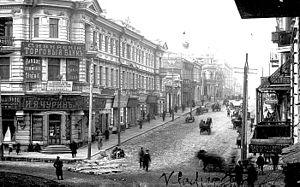
Vladivostok est une ville portuaire du Sud-Est de la Russie et la capitale administrative du kraï du Primorie et du district fédéral extrême-oriental. Située à proximité des frontières avec la Chine et la Corée du Nord, sa population s'élève à 606 653 habitants en 2016. Baignée par la mer du Japon, la cité constitue le port le plus important de la côte pacifique et de l'Extrême-Orient russe. Il abrite notamment la majeure partie des troupes de la Flotte du Pacifique. En outre, la ville est plus proche de Séoul, Tokyo ou Pékin que de la capitale Moscou, dont elle est distante de 6 434 km et séparée par sept fuseaux horaires.